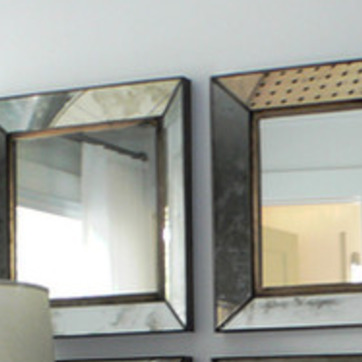
Material: metal